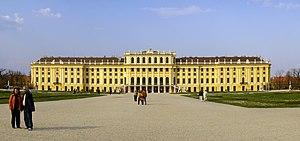
Autriche, Vienne, Château de Schönbrunn Polski: Pałac Schönbrunn w Wiedniu Suomi: Schönbrunnin linna Wienissä, Itävallassa. Kuva otettu talvella.